2016 Parti Québécois leadership election

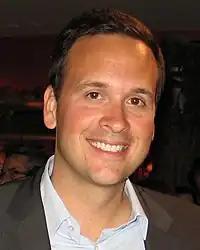
Alexandre Cloutier, MNA for Lac-Saint-Jean

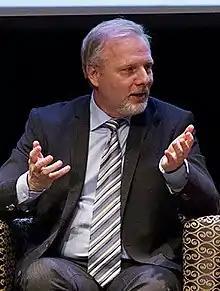
Jean-François Lisée, MNA for Rosemont

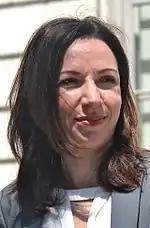
Martine Ouellet, MNA for Vachon

39-year-old lawyer, political columnist, essayist and commentator who has never held a seat in the Quebec National Assembly.